Chilean Army

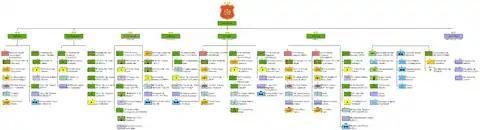
Structure of the Chilean Army in 2014 (click on image to enlarge)

The Chilean Army acquired a number of new systems with the goal of having a completely modernized and largely mechanized army by 2015. The military also modified its operational structure, creating armoured brigades throughout the entire territory and a new special operations brigade, while preserving the existing divisional scheme.